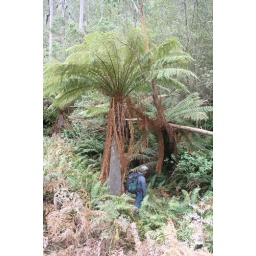
Large tree fern in tributary of Coal River Gorge. Tasmania. October 2006.